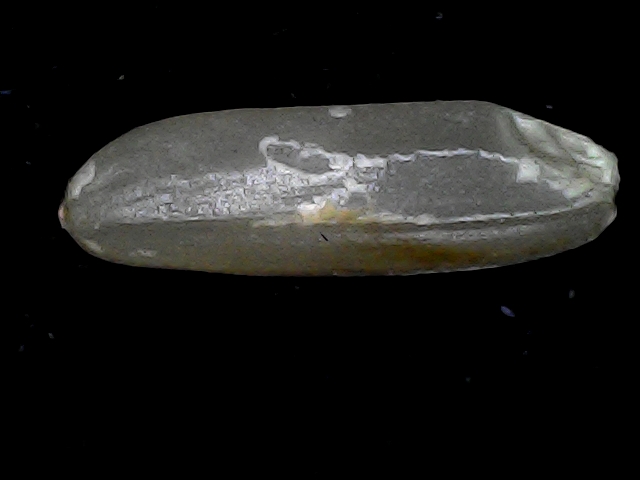
Rice variety: BD85